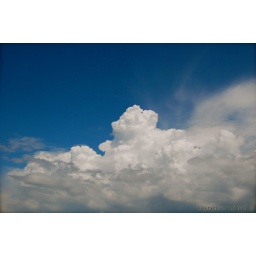
Taken while walking across a 2km bridge from the mainland to a small island in Kedah.